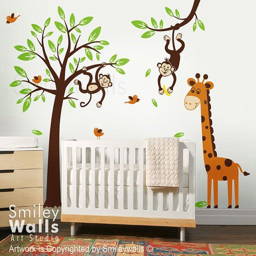
inspired by person and her husband .